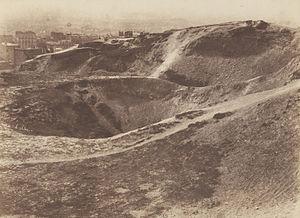
Plâtrières dites Carrières d'Amérique en 1852. Ces carrières de gypse étaient situées entre la rue Manin (au nord), la rue de Crimée (à l'Ouest), la rue Mouzaïa (au Sud) et les boulevards des Maréchaux et Serrurier (à l'Est), à Paris. Photographie d'Henri Le Secq.
Le gypse, dénommé aussi gypsite, ou pierre à plâtre, est une roche tendre saline ou une évaporite commune, voire abondante, entièrement cristallisée, composée principalement du minéral gypse, un sulfate doublement hydraté de calcium, décrite par la formule CaSO₄ · 2 H₂O et qui constitue le premier fin dépôt dans les marais salants. Elle possède un domaine de stabilité assez étendu, mais en général dans des conditions haute température et de migration aisée d'eau, cède sa place à l'anhydrite, plus dense et plus dure. Sa texture cristalline est en général moyenne à fine, elle peut être granulaire à fibreuse.
Une plâtrière est une carrière de gypse, destiné à la production du plâtre. Cette carrière peut être à ciel ouvert ou souterraine.
Le parc des Buttes-Chaumont est un jardin public situé dans le nord-est de Paris, en France, dans le 19ᵉ arrondissement de la ville.
Le plâtre désigne principalement un matériau de construction à propriétés isolantes ou ignifuges, fabriqué industriellement à partir de la matière première rocheuse qu'est le gypse. Le terme désigne, dans la pratique, soit la poudre ou matière poudreuse industrielle de départ, soit la pâte constituée d'un mélange de poudre et d'eau à employer, soit le matériau compact, par exemple sous forme de plaques, voire le revêtement de plâtrage ou l'enduit posé.